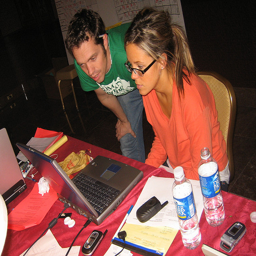
A man and woman looking at a laptop.
A young man and woman looking at the same laptop screen.
A man and a woman are looking at a laptop.
TWO PEOPLE LOOK AT SOMETHING ON A COMPUTER SCREEN
Two people look at an open laptop computer.